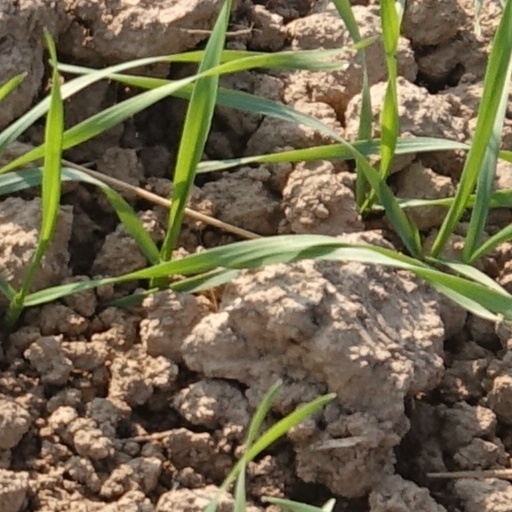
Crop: wheat